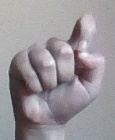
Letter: fa